Vereinigte Glanzstoff-Fabriken

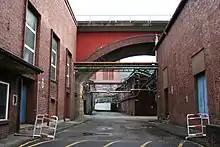
J. P. Bemberg AG facilities in Wuppertal

In 1922 VGF invested in a new Japanese firm in partnership with Shitagau Noguchi (1873–1944) and Asahi Chemicals. The technology was licensed under conditions that prevented competition in VGF's home market, and ensured that VGF would receive the rights to any technical advances made in Japan.